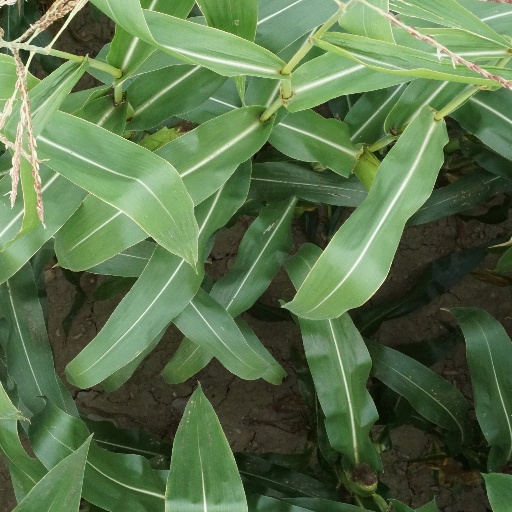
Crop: maize; corn